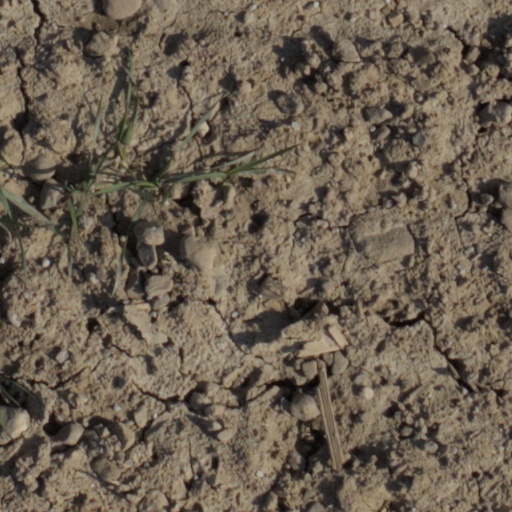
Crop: wheat